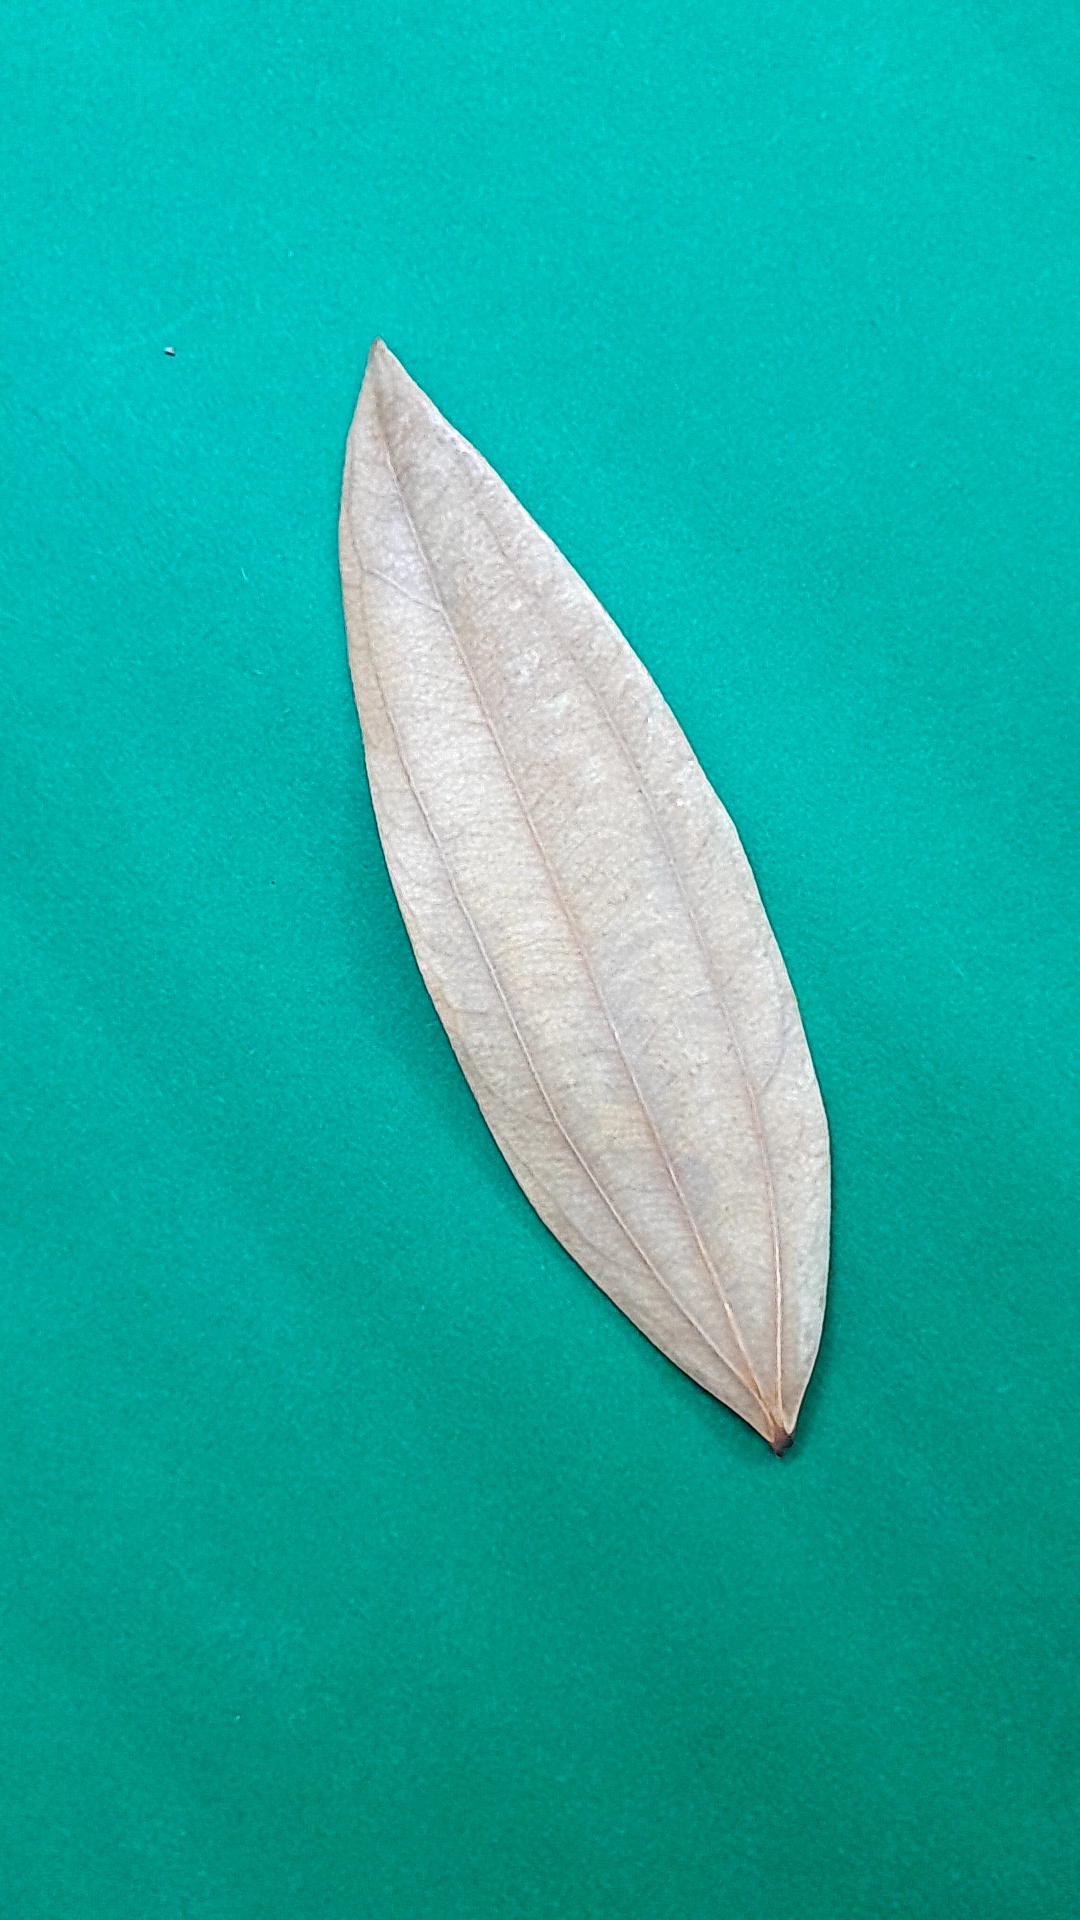
Label: Dry Leaf